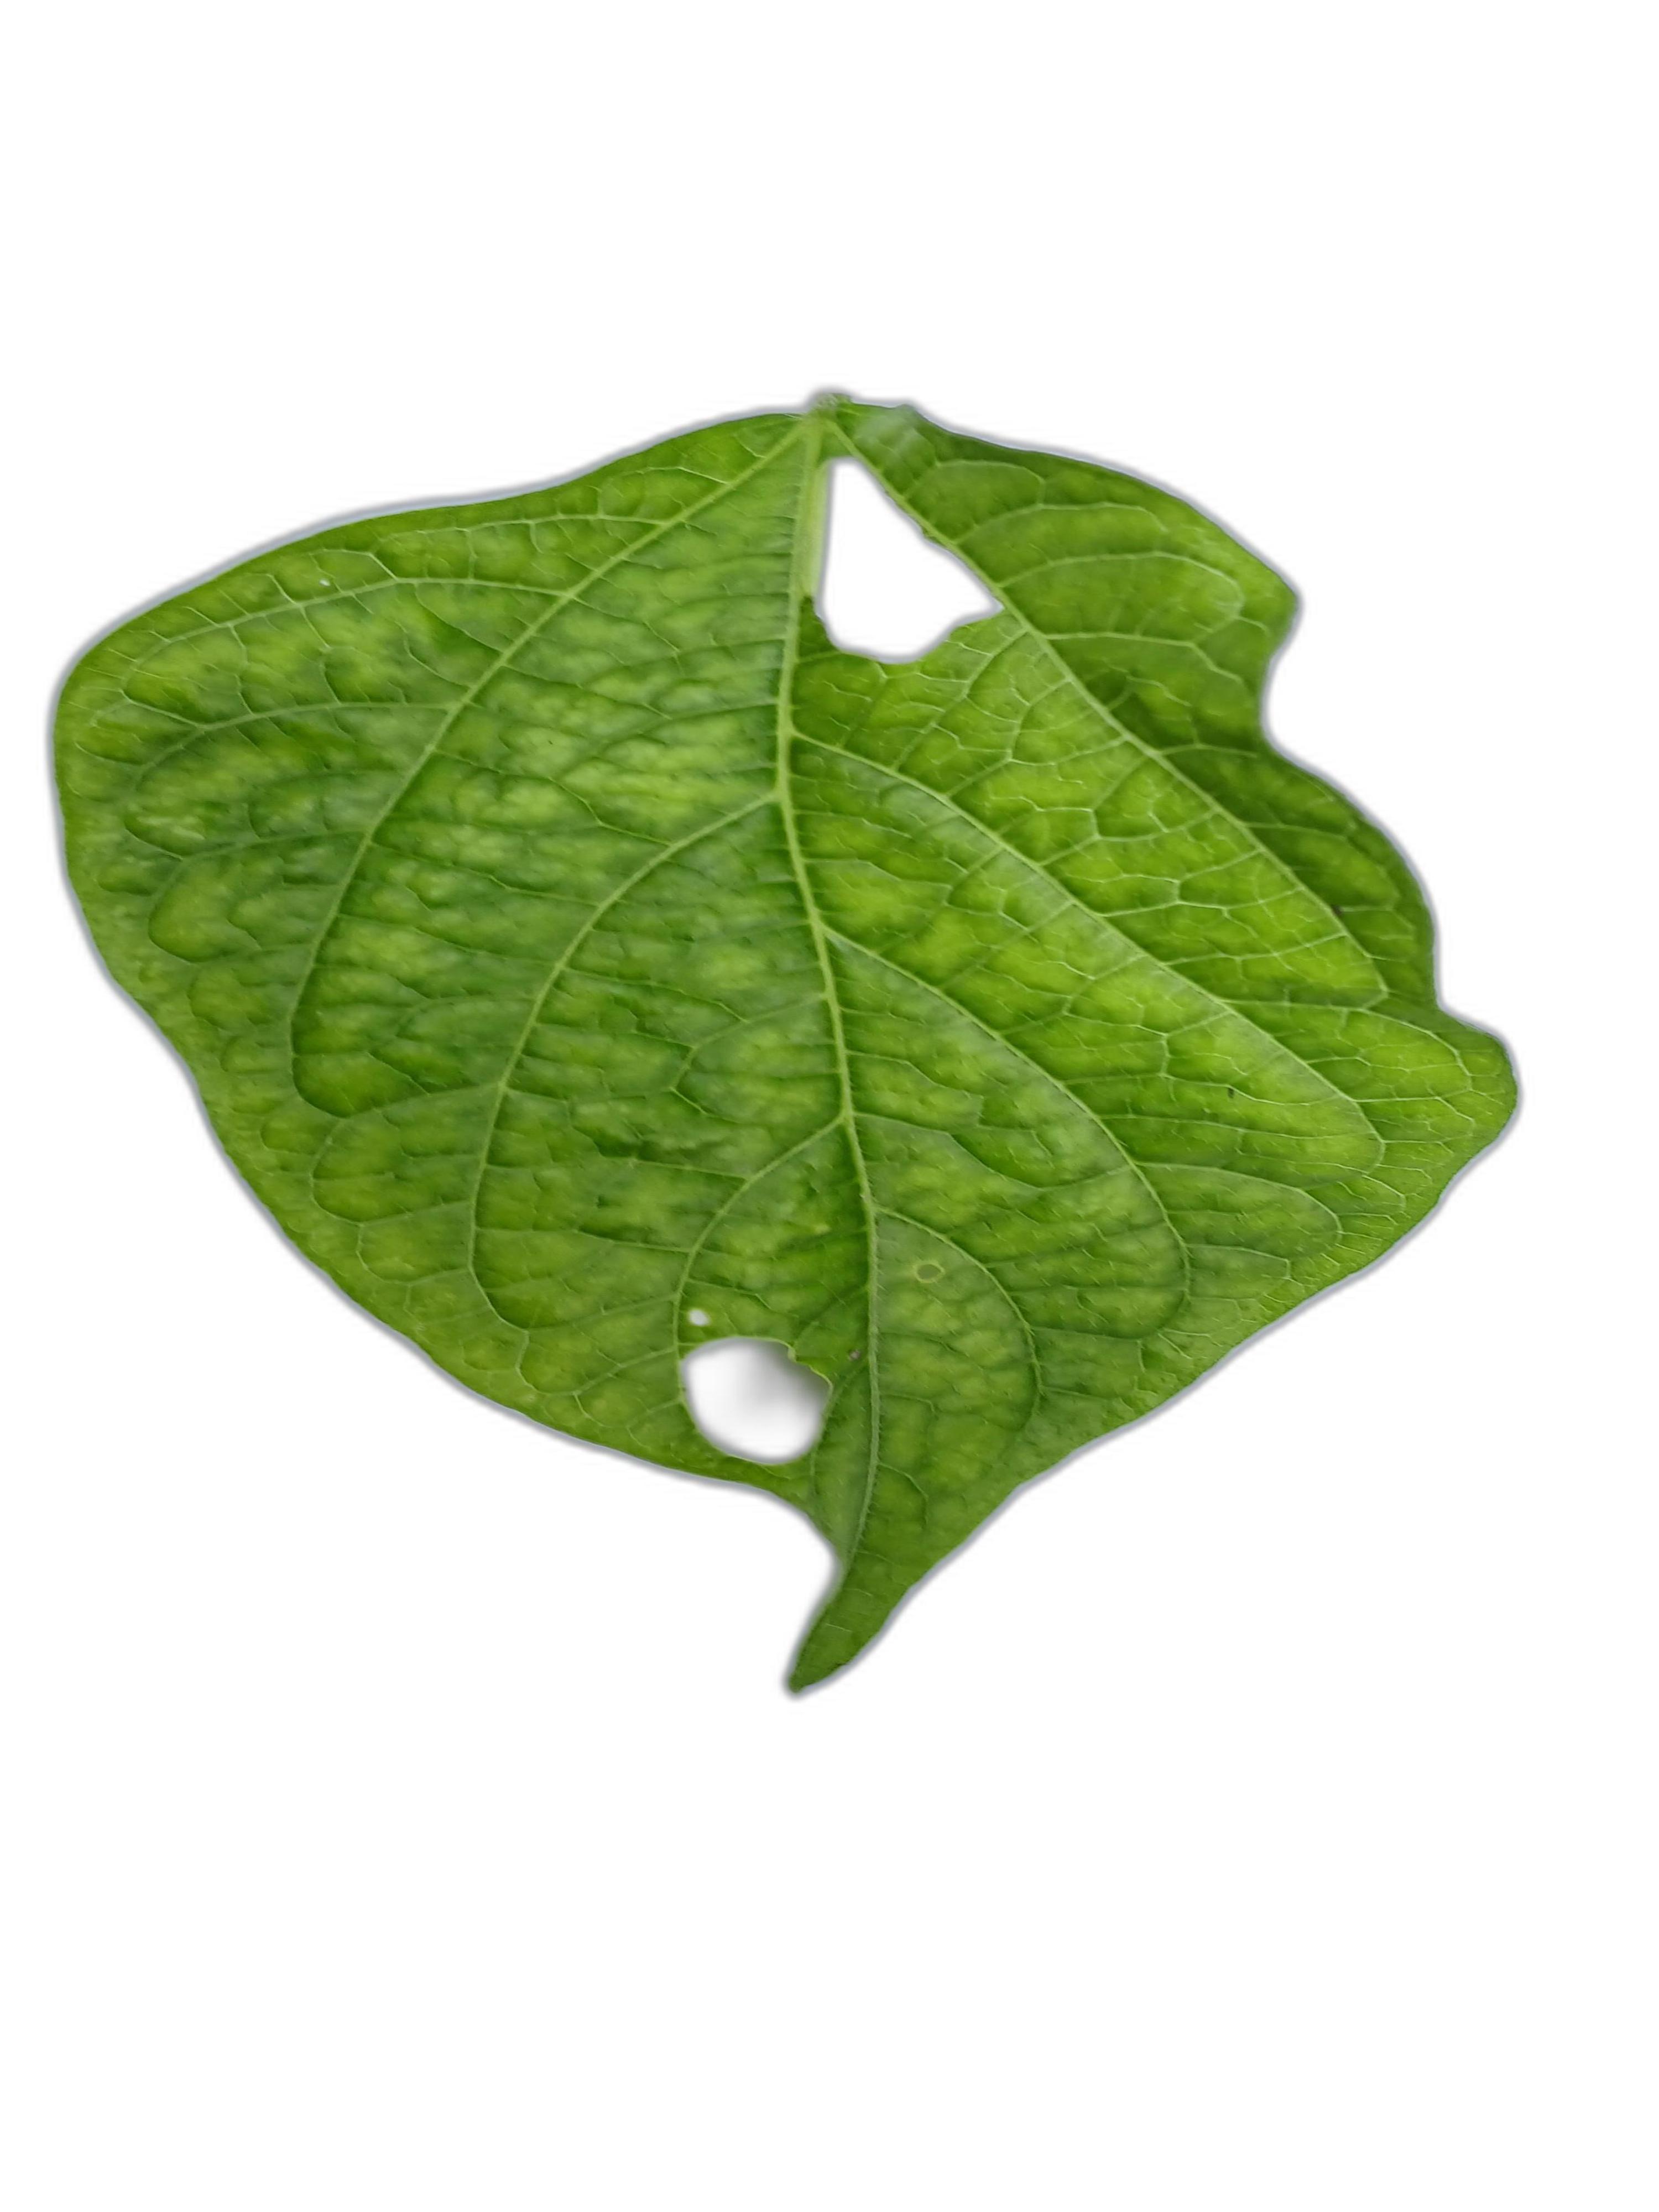
Label: Leaf Crinkle